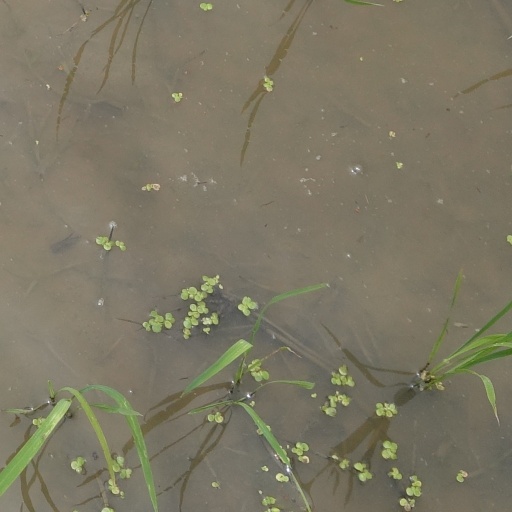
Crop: rice